Mustankallio water tower

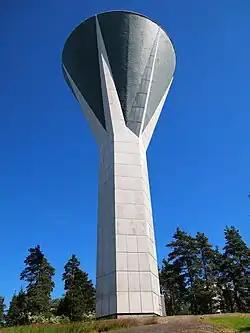
View from the south

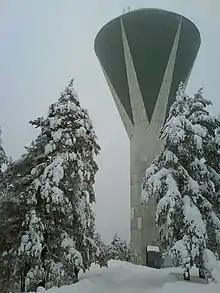
View from the southeast, in snow

Mustankallio water tower lies in the Kiveriö district of Lahti, Finland, and stands tall. Completed by a local company in 1963, it includes two water reservoirs, a penthouse meeting facility complete with sauna, and a viewing platform. The design, which features pre-stressed concrete elements and asbestos cement cladding, was a departure from the steel water tower structures commonly built in the region. When commissioned, its original name was the Metelinmäki Water Tower.